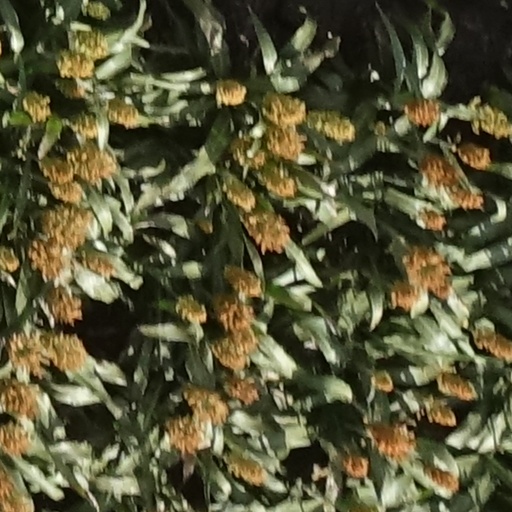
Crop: sorghum